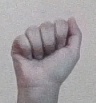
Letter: saad